Hotan

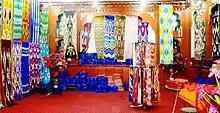

Khotanese textiles were mentioned by Xuanzang, who visited the oasis in 644 CE. In his Biography it is stated: "It produced carpets and fine felt, and the felt-makers also spun coarse and fine silk."